Andrew R. Wheeler

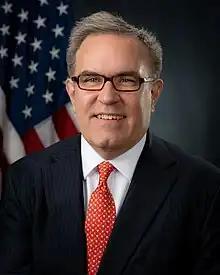
Official portrait, 2018

Andrew R. Wheeler (born December 23, 1964) is an American attorney who served as the 15th administrator of the United States Environmental Protection Agency (EPA) from 2019 to 2021. He served as the deputy administrator from April to July 2018, and served as the acting administrator from July 2018 to February 2019. He has been a senior advisor to Governor of Virginia Glenn Youngkin since March 2022. He previously worked in the law firm Faegre Baker Daniels, representing coal magnate Robert E. Murray and lobbying against the Obama administration's environmental regulations. Wheeler served as chief counsel to the United States Senate Committee on Environment and Public Works and to the chairman U.S. senator James Inhofe, prominent for his rejection of climate change. Wheeler is a critic of limits on greenhouse gas emissions and the Intergovernmental Panel on Climate Change.